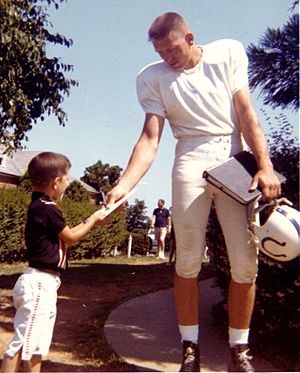
Johnny Unitas
Johnny Unitas
John Constantine "Johnny" Unitas, kaldet "the Golden Arm" og ofte "Johnny U", var en amerikansk fodboldspiller, der spillede fra 1955 til 1973 for det meste for Baltimore Colts. Han satte mange rekorder som quarterback, og var National Football Leagues MVP i 1959, 1964 og 1967. Bland andet kastede han en touchdownpassning i 47 kampe i træk, en rekord der fortsat består. Han bliver ofte omtalt som den bedste quarterback gennem tiderne, dog nævnes Joe Montana også ofte i den sammenhæng. Han blev NFL World Champion med Colts i 1958 og i 1959, og vandt Super Bowl V i 1971.